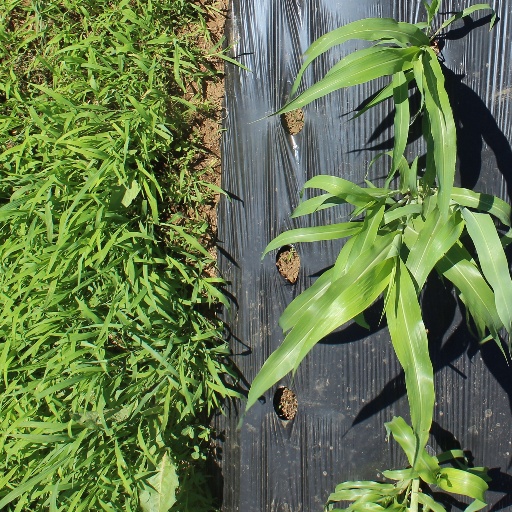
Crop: sorghum